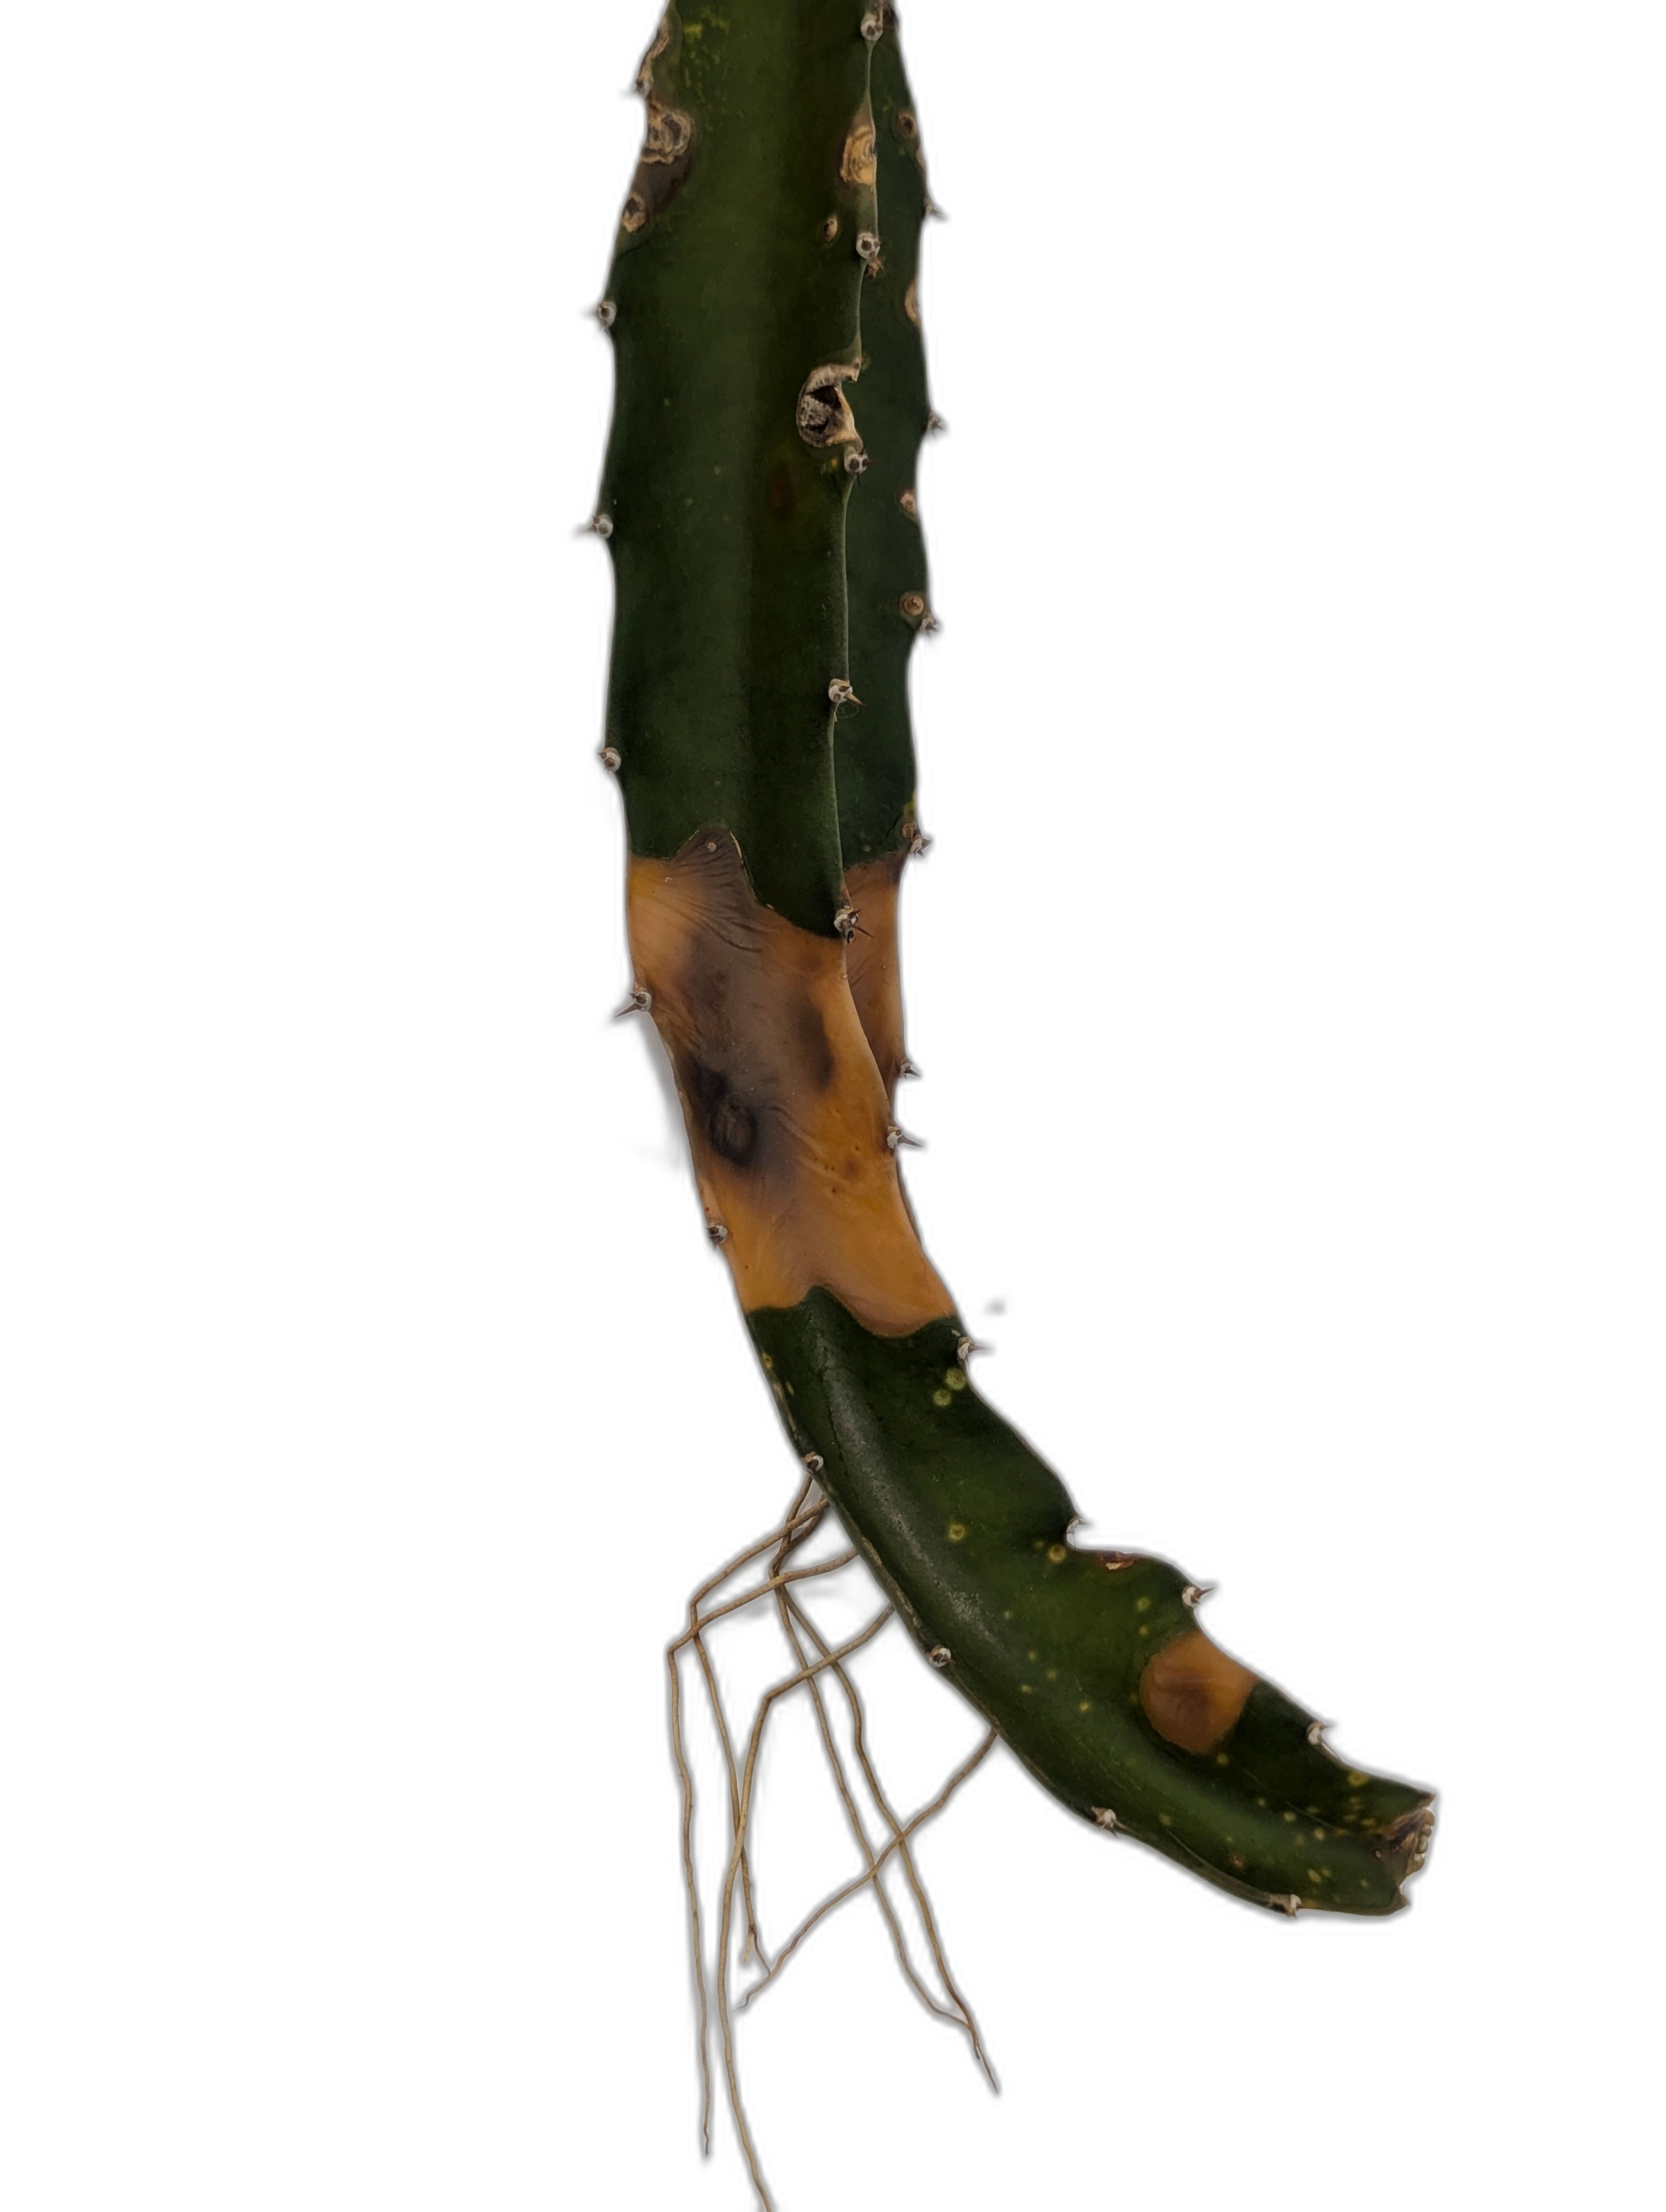
Label: Bad leaf